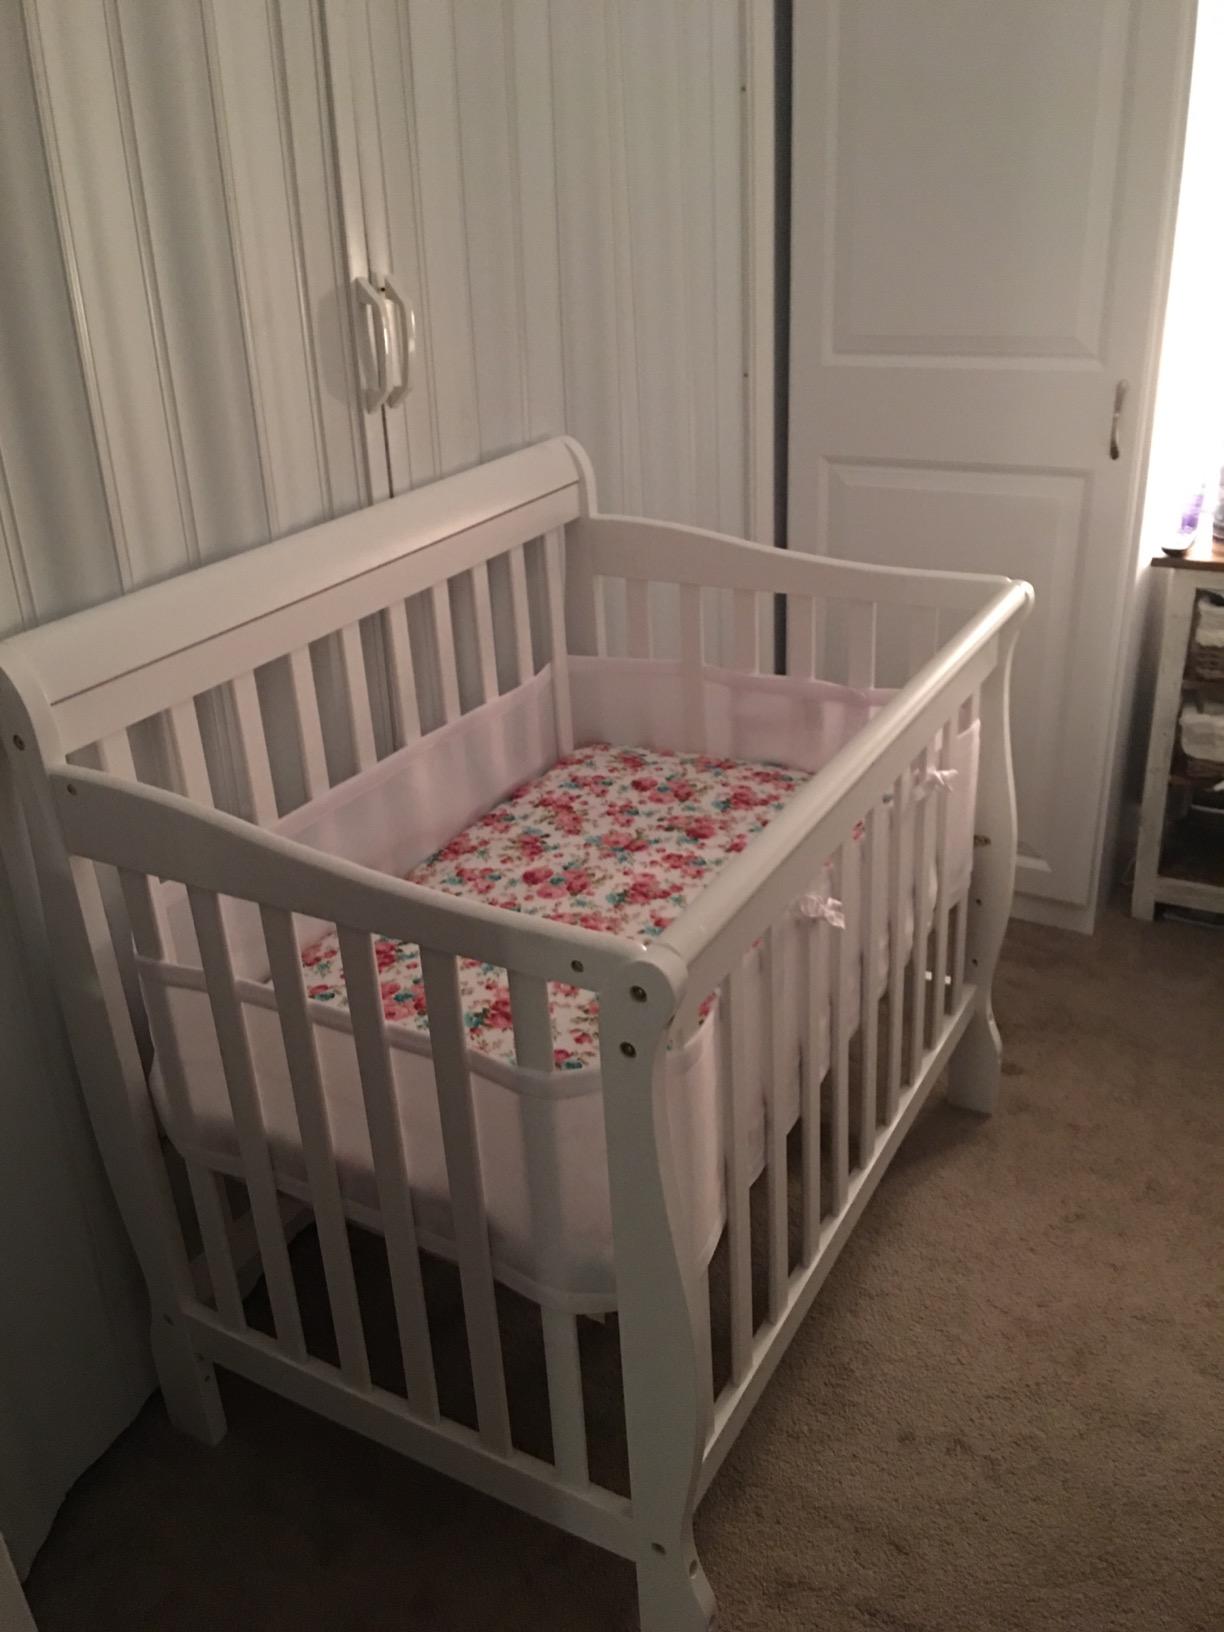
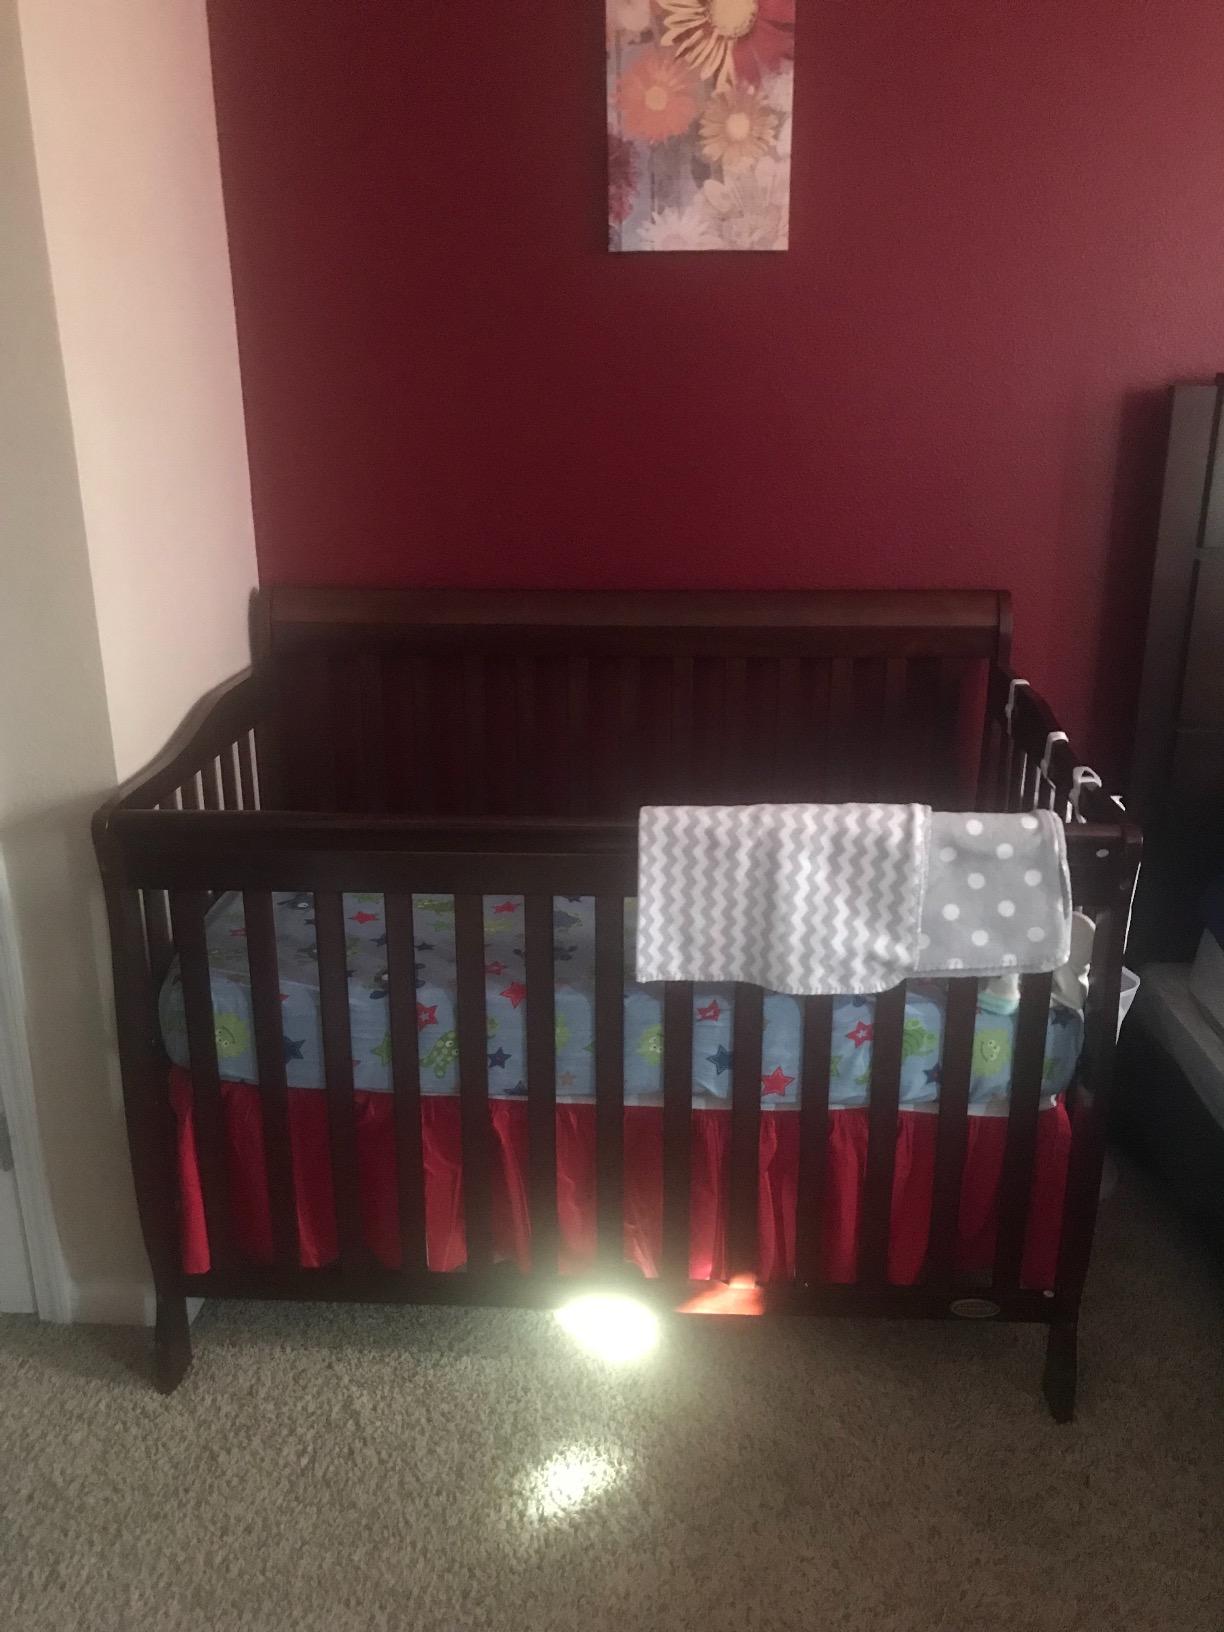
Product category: products_crib
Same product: no